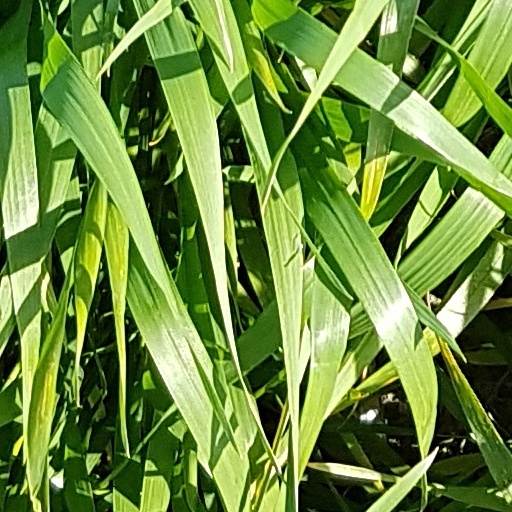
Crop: wheat